Fireside Theatre

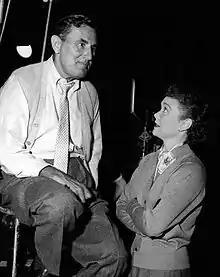
Director Sidney Lanfield and Jane Wyman on the set of "The Jane Wyman Show" (1955)

"Fireside Theatre" was created by Frank Wisbar, who also wrote and directed many episodes. He was the producer and director for the program's first six years, resigning on December 6, 1954, and leaving when his contract expired on February 15, 1955. From 1952 to 1958, the program was presented by a host. This role was first filled by Wisbar (1952–1953), then by Gene Raymond (1953–1955), and finally by the person most associated with the series in the public mind, Jane Wyman (1955–1958).